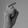
ASL letter: X